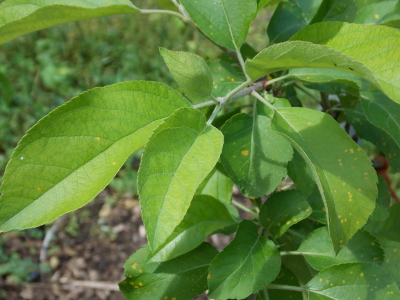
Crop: apple
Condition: healthy